False flag

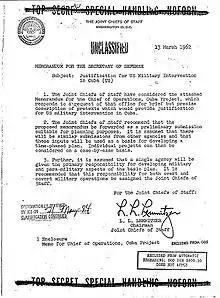
Operation Northwoods memorandum (13 March 1962)

Operation Northwoods, a 1962 plot proposed but never executed by the U.S. Department of Defense for a war with Cuba, involved scenarios such as fabricating the hijacking or shooting down of passenger and military planes, sinking a U.S. ship in the vicinity of Cuba, burning crops, sinking a boat filled with Cuban refugees, attacks by alleged Cuban infiltrators inside the United States, and harassment of U.S. aircraft and shipping, and the destruction of aerial drones by aircraft disguised as Cuban MiGs. These actions would be blamed on Cuba, and would be a pretext for an invasion of Cuba and the overthrow of Fidel Castro's communist government. It was authorised by the Joint Chiefs of Staff, but then rejected by President John F. Kennedy. The surprise discovery of the documents relating to Operation Northwoods was a result of the comprehensive search for records related to the assassination of President John F. Kennedy by the Assassination Records Review Board in the mid-1990s. Information about Operation Northwoods was later publicized by James Bamford.